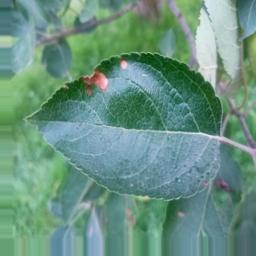
Label: Alternaria